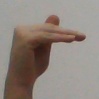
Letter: khaa